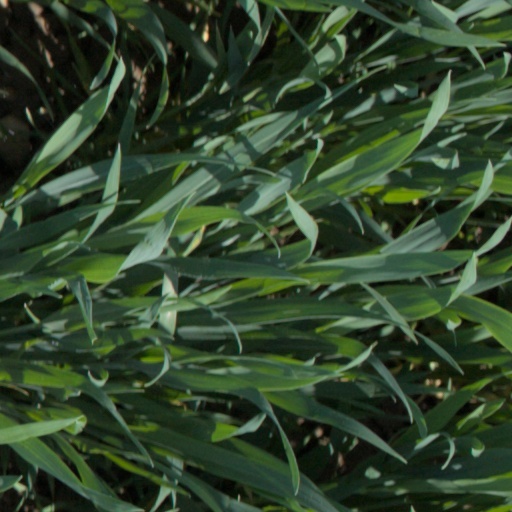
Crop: wheat